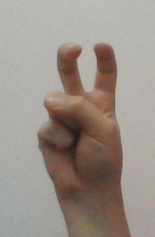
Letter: toot